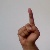
The image shows a hand gesture representing the letter 'D' in Indian Sign Language.